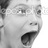
Emotion: surprise